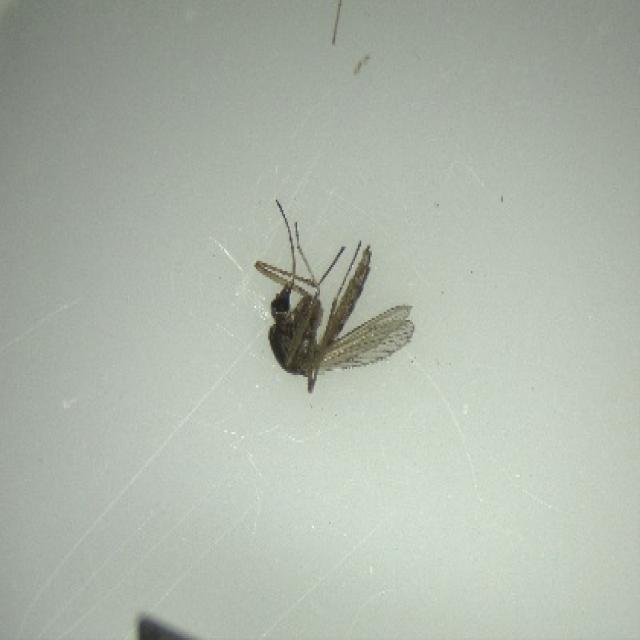
Species: aedes_vexans